Legacy Australia

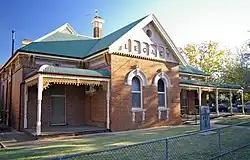
Legacy Australia, Wagga Wagga Branch

Legacy is an Australian non-profit organisation established in 1923 by ex-servicemen. Legacy provides support to the families of Australian Defence Force men and women who have lost their life or health in conflicts such as World War I, World War II, Vietnam War, Iraq and Afghanistan. In addition, any death which is deemed service-related may be eligible for assistance by Legacy.